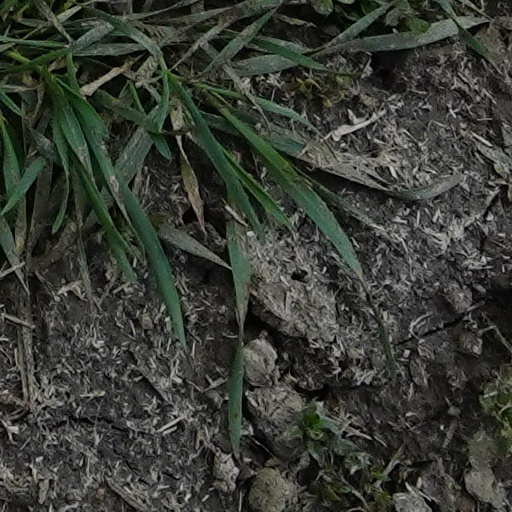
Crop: wheat